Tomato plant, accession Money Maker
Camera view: bottom (45 deg); turntable rotation: 270 degrees
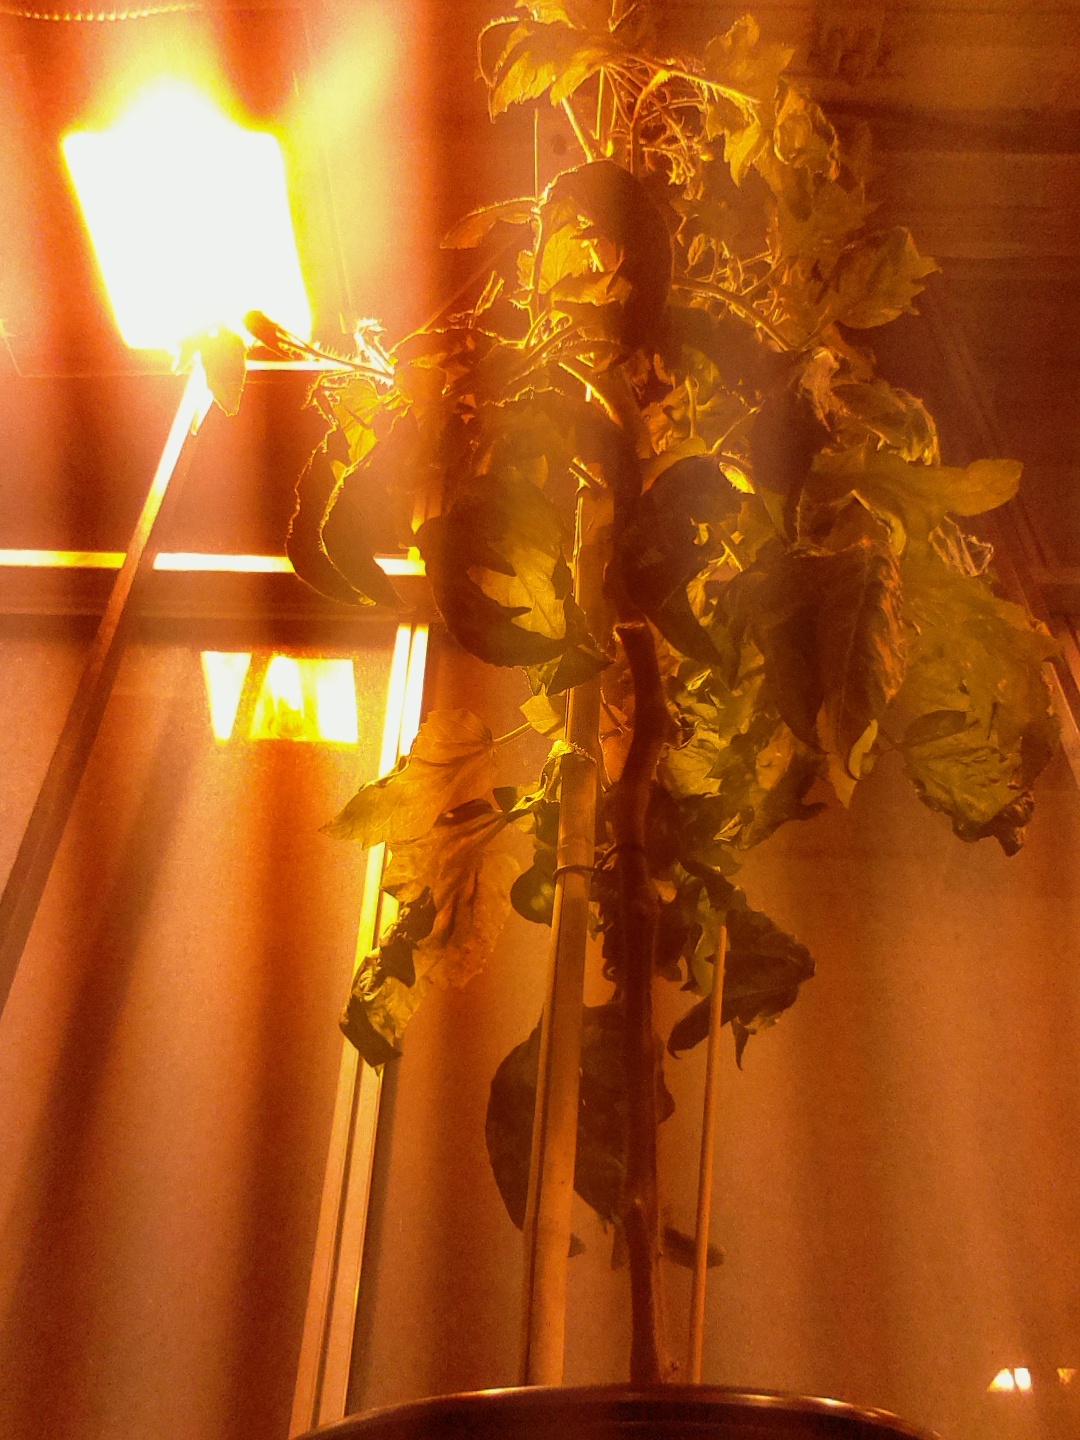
BBCH growth stage 76: 60%-70% of final fruit size